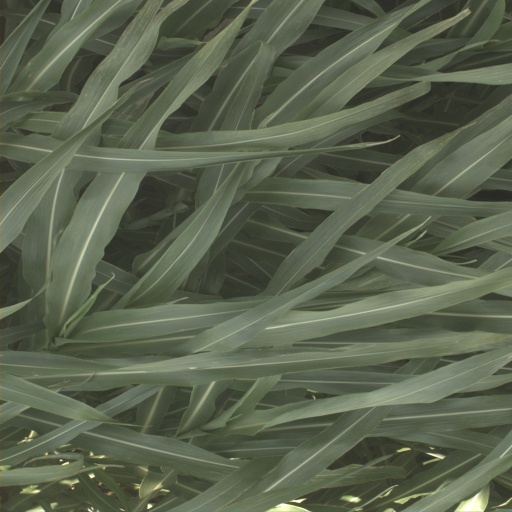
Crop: sorghum